Telecoupling

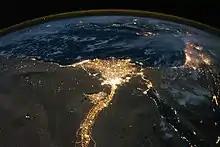
Urbanization surrounding the Nile River

Urbanization, like globalization, facilitates closer relationships among coupled systems because it requires the transportation of goods to the cities from distant locations; trade connects different governances as well as locations. Urban populations continue to grow exponentially; for example, 1.02 billion people lived in urban areas in the 1960s, and in 2010 that number was 3.56 billion. While urbanization increases the connectivity of a telecoupled system, urban areas also carry disproportionate responsibility for the resulting impacts of telecoupling. High density populations have more impact on telecoupling because there is more interaction present within these environments.